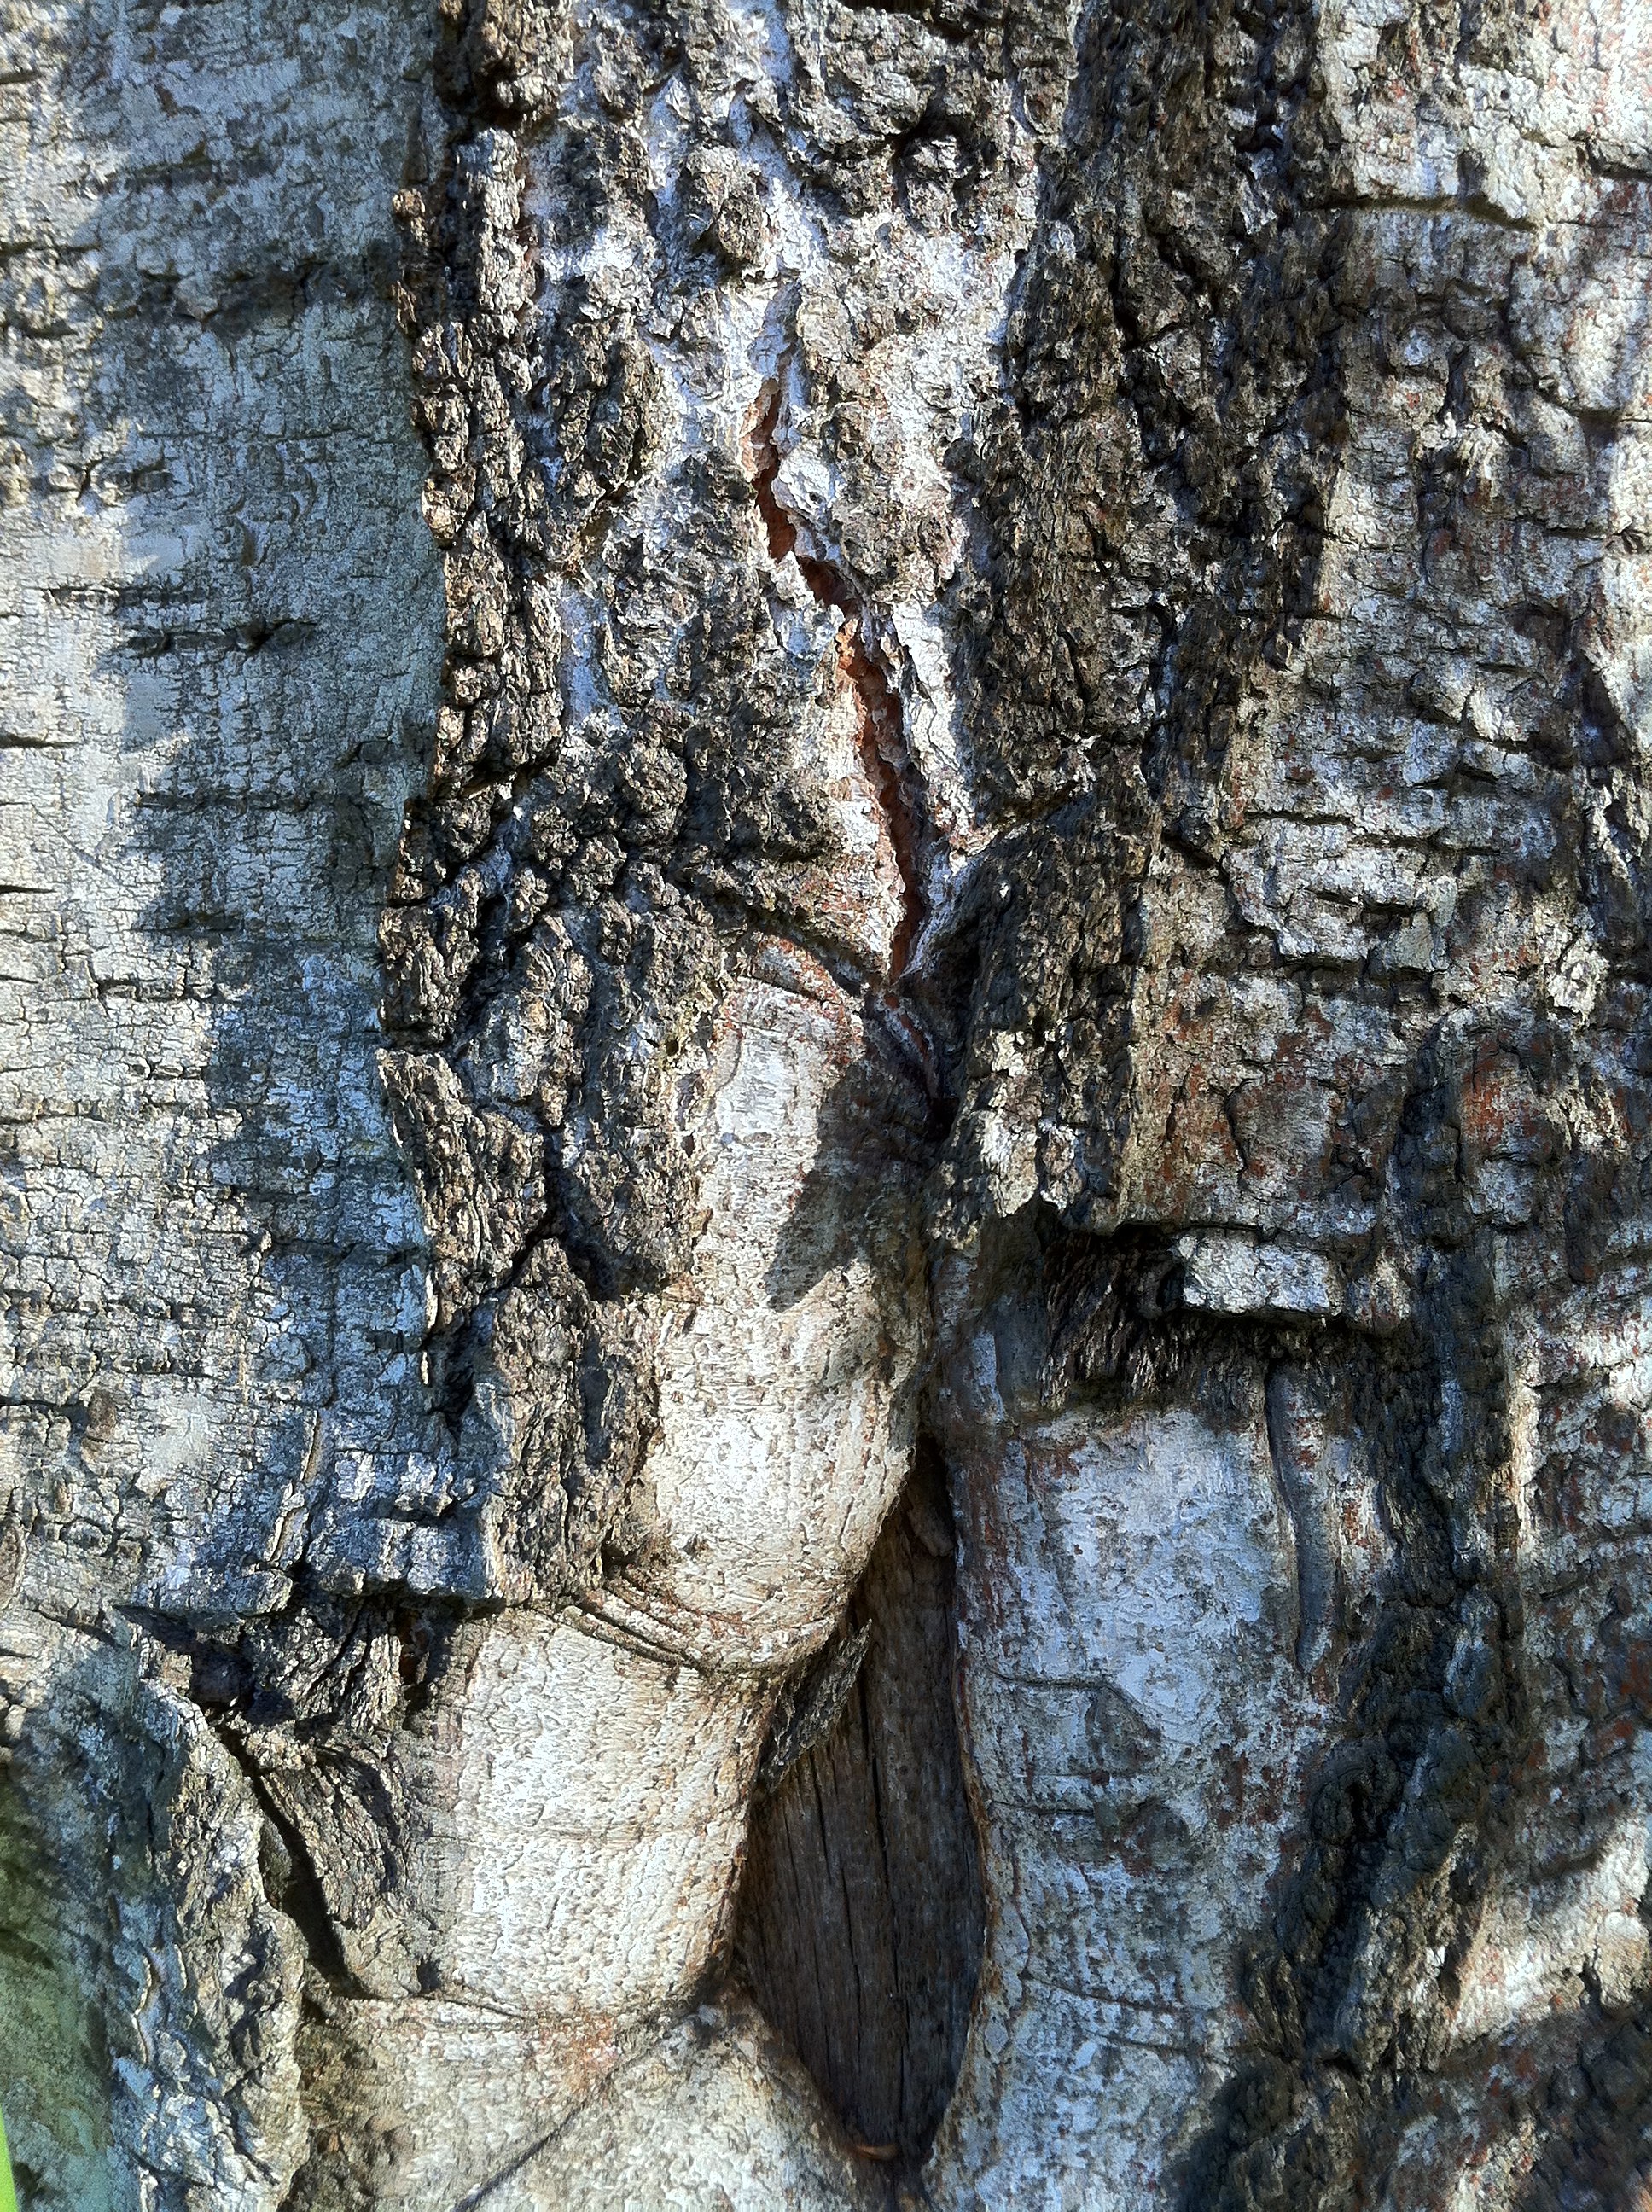
tree, nature, rock, branch, plant, wood, white, texture, leaf, trunk, wall, bark, log, birch, soil, black, terrain, tribe, grey, geology, rau, flowering plant, birch bark, woody plant, land plant